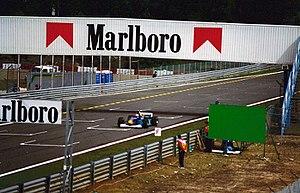
La Sauber C15 est la monoplace de Formule 1 engagée par l'écurie Sauber lors de la saison 1996 de Formule 1. Elle est pilotée par l'Anglais Johnny Herbert, en provenance de Benetton Formula et l'Allemand Heinz-Harald Frentzen qui effectue sa troisième saison avec l'écurie suisse. Le pilote essayeur est l'Argentin Norberto Fontana. La C15 est mue par un moteur V10 Ford-Cosworth alors qu'elle utilisait un moteur V8 l'année précédente.